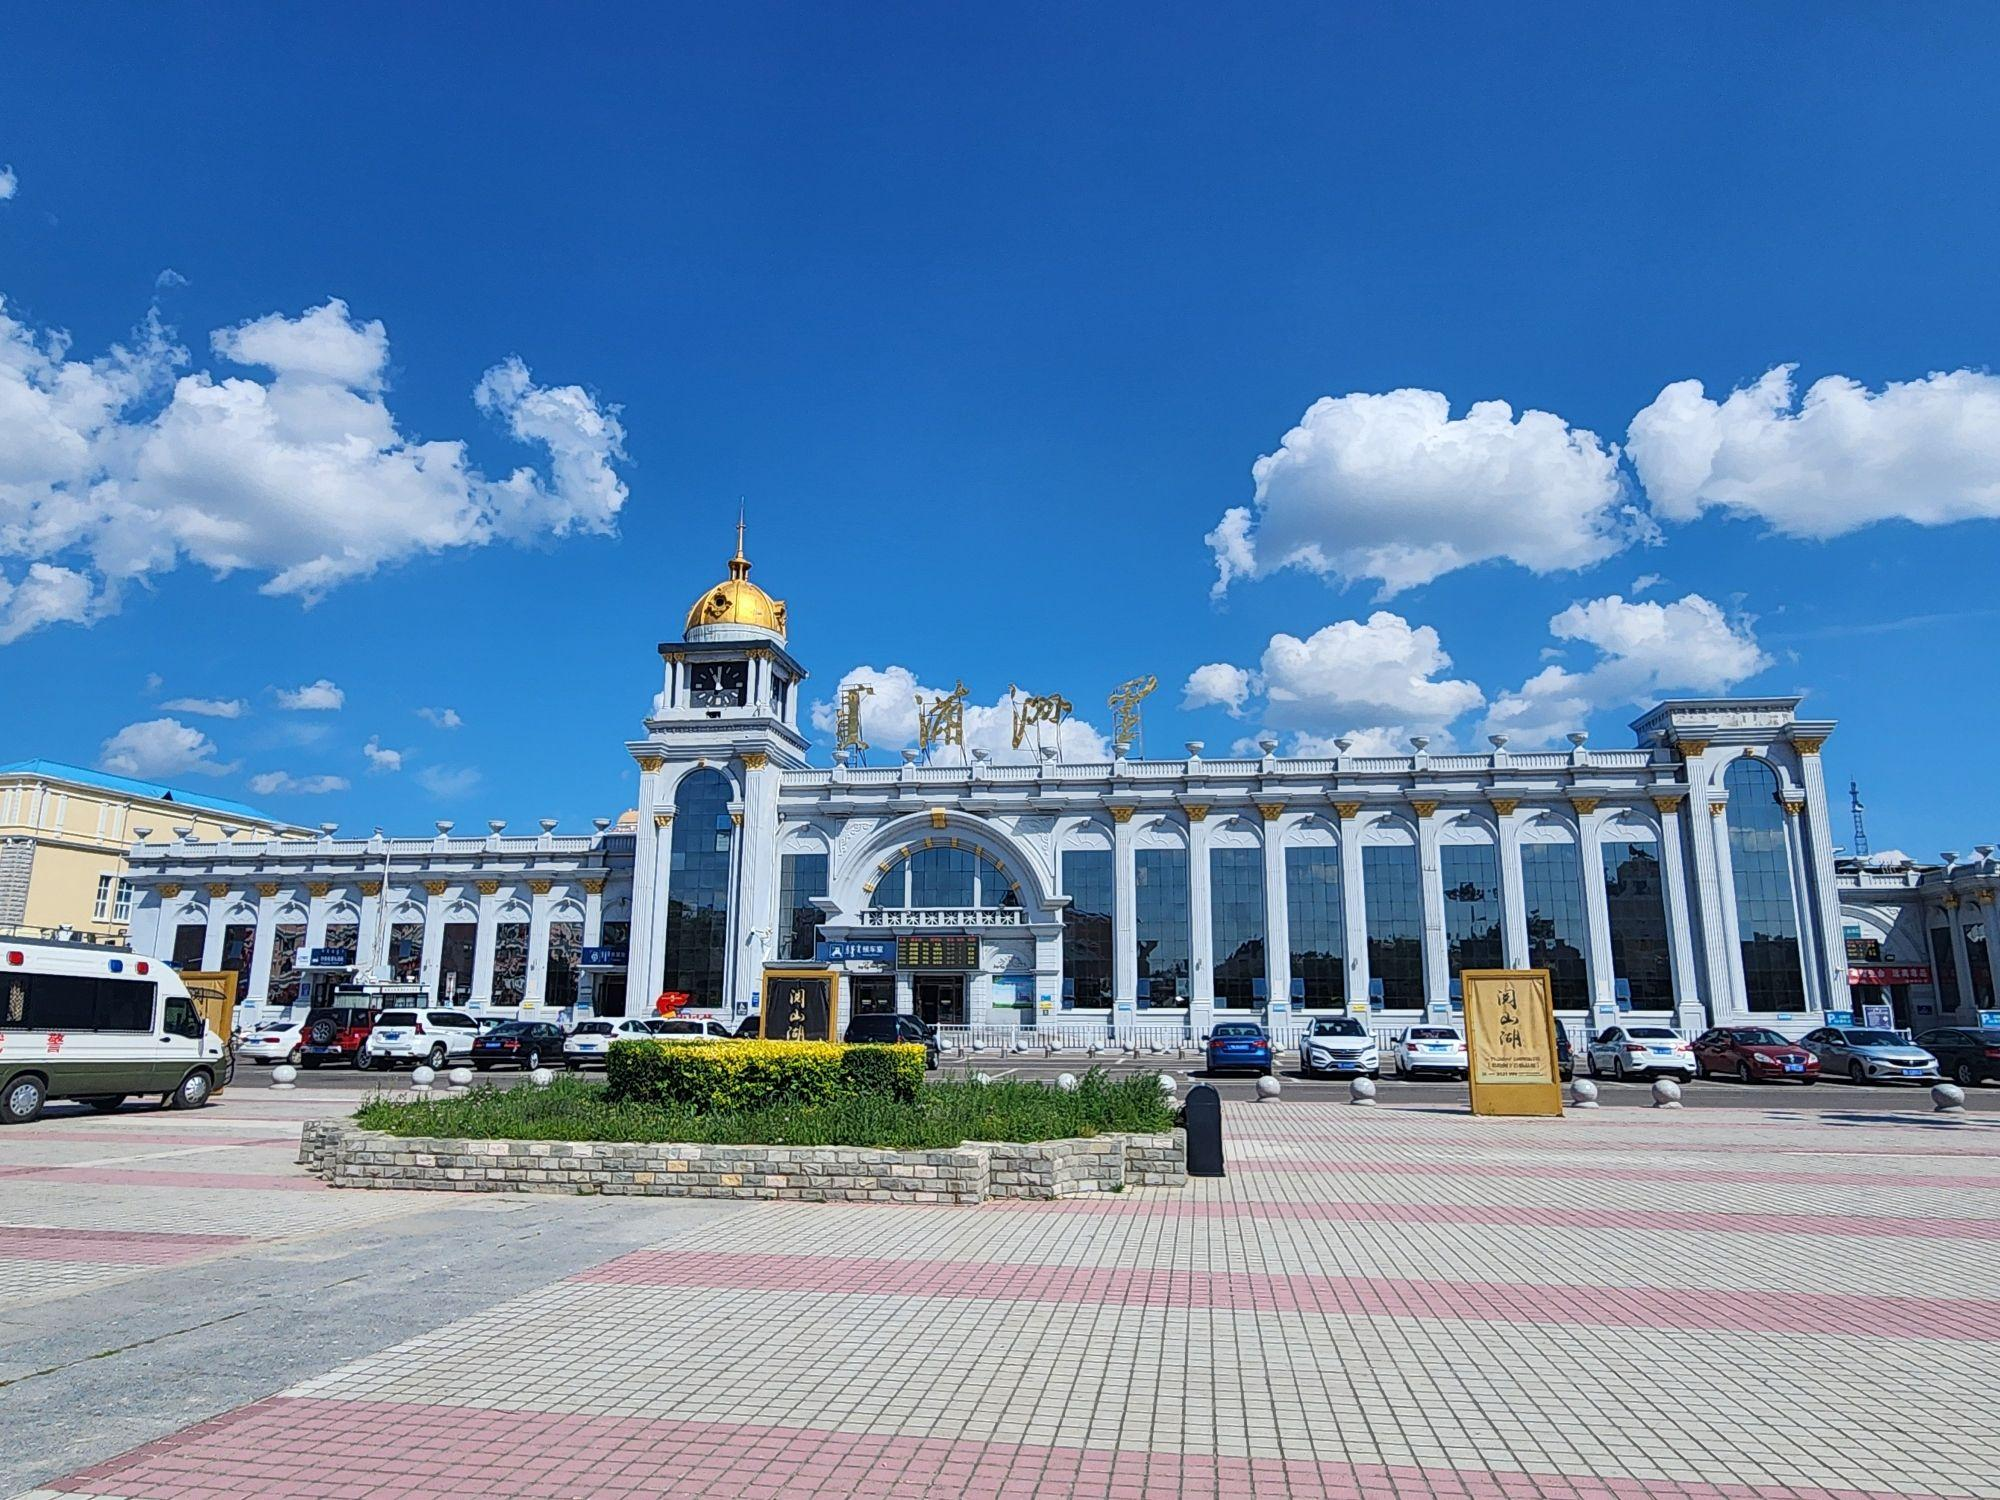
地标名称：满洲里站
所在城市：呼伦贝尔市·满洲里市